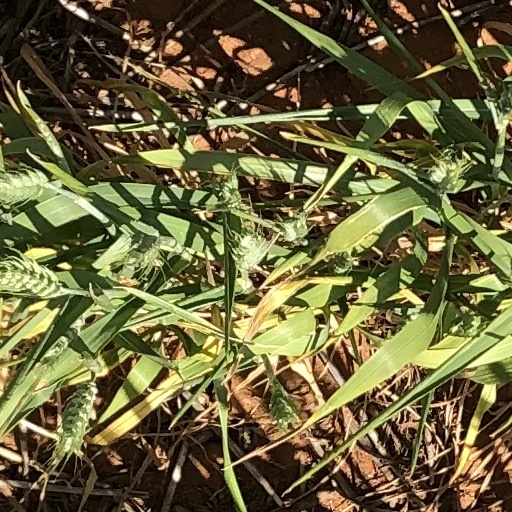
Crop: wheat